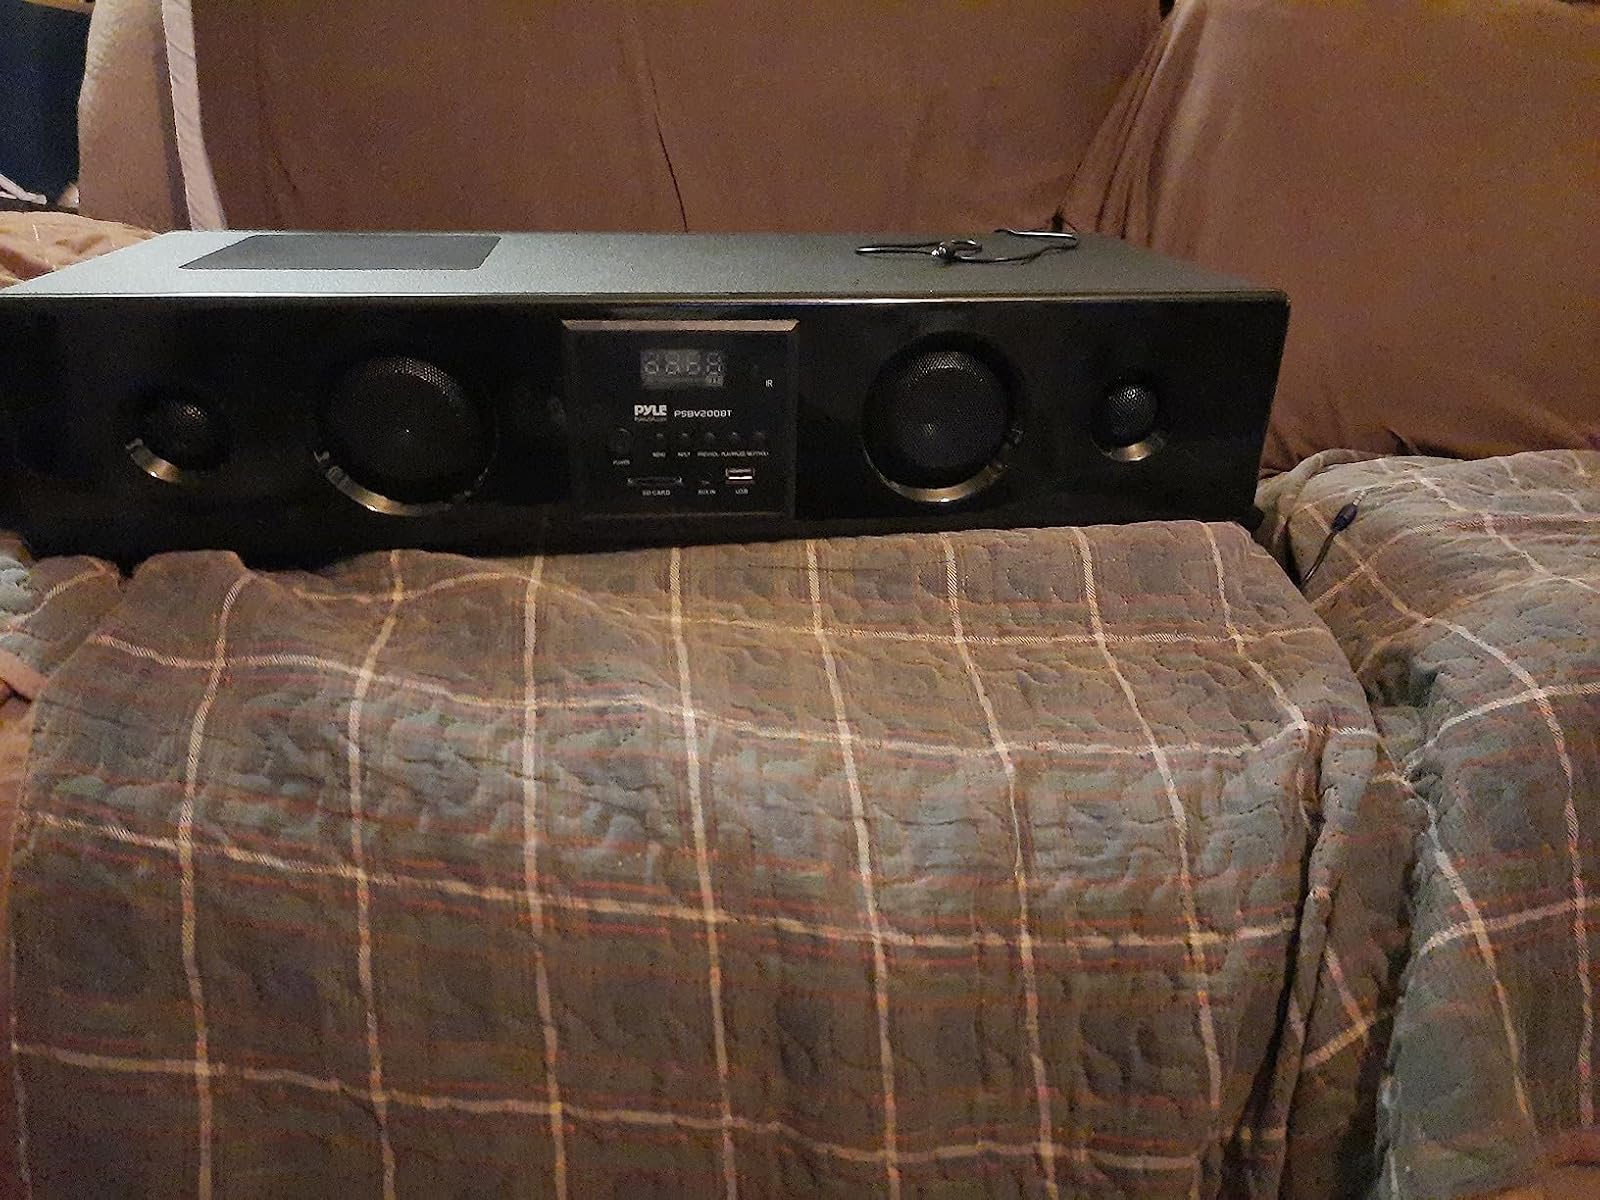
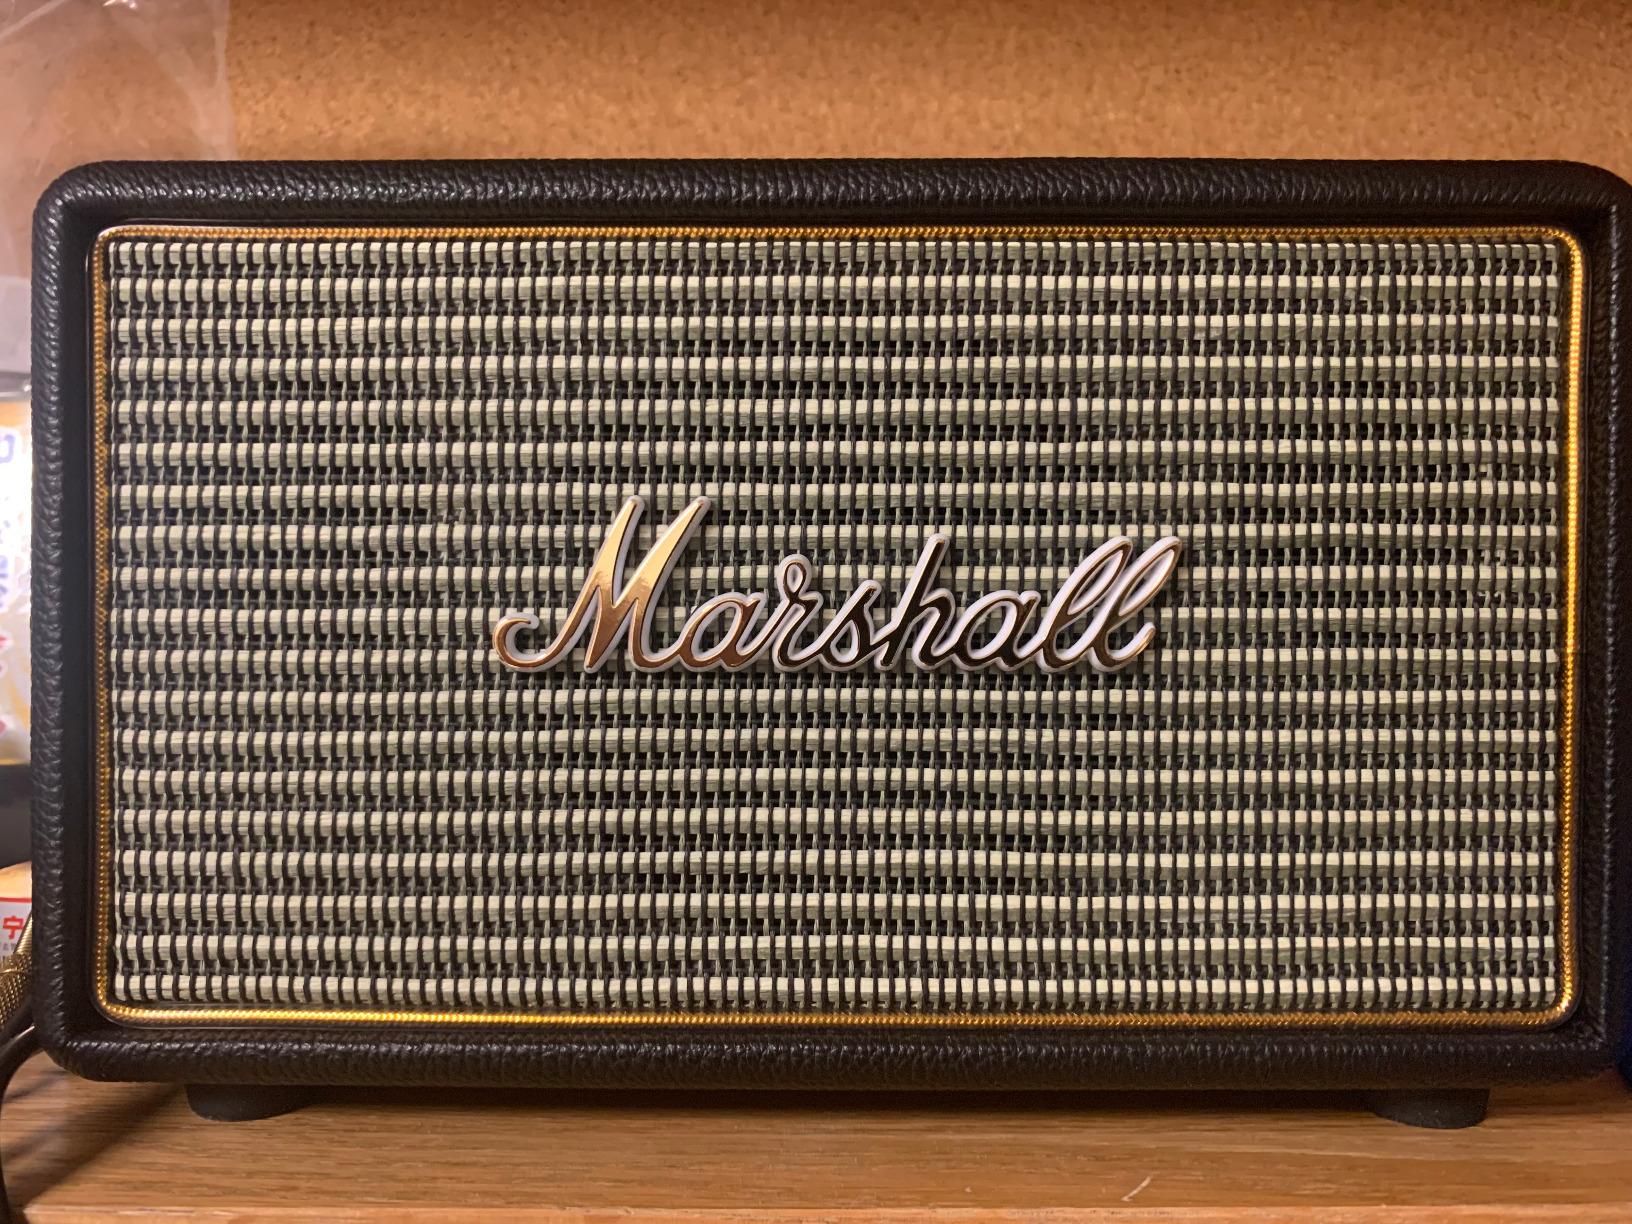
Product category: speaker
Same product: no